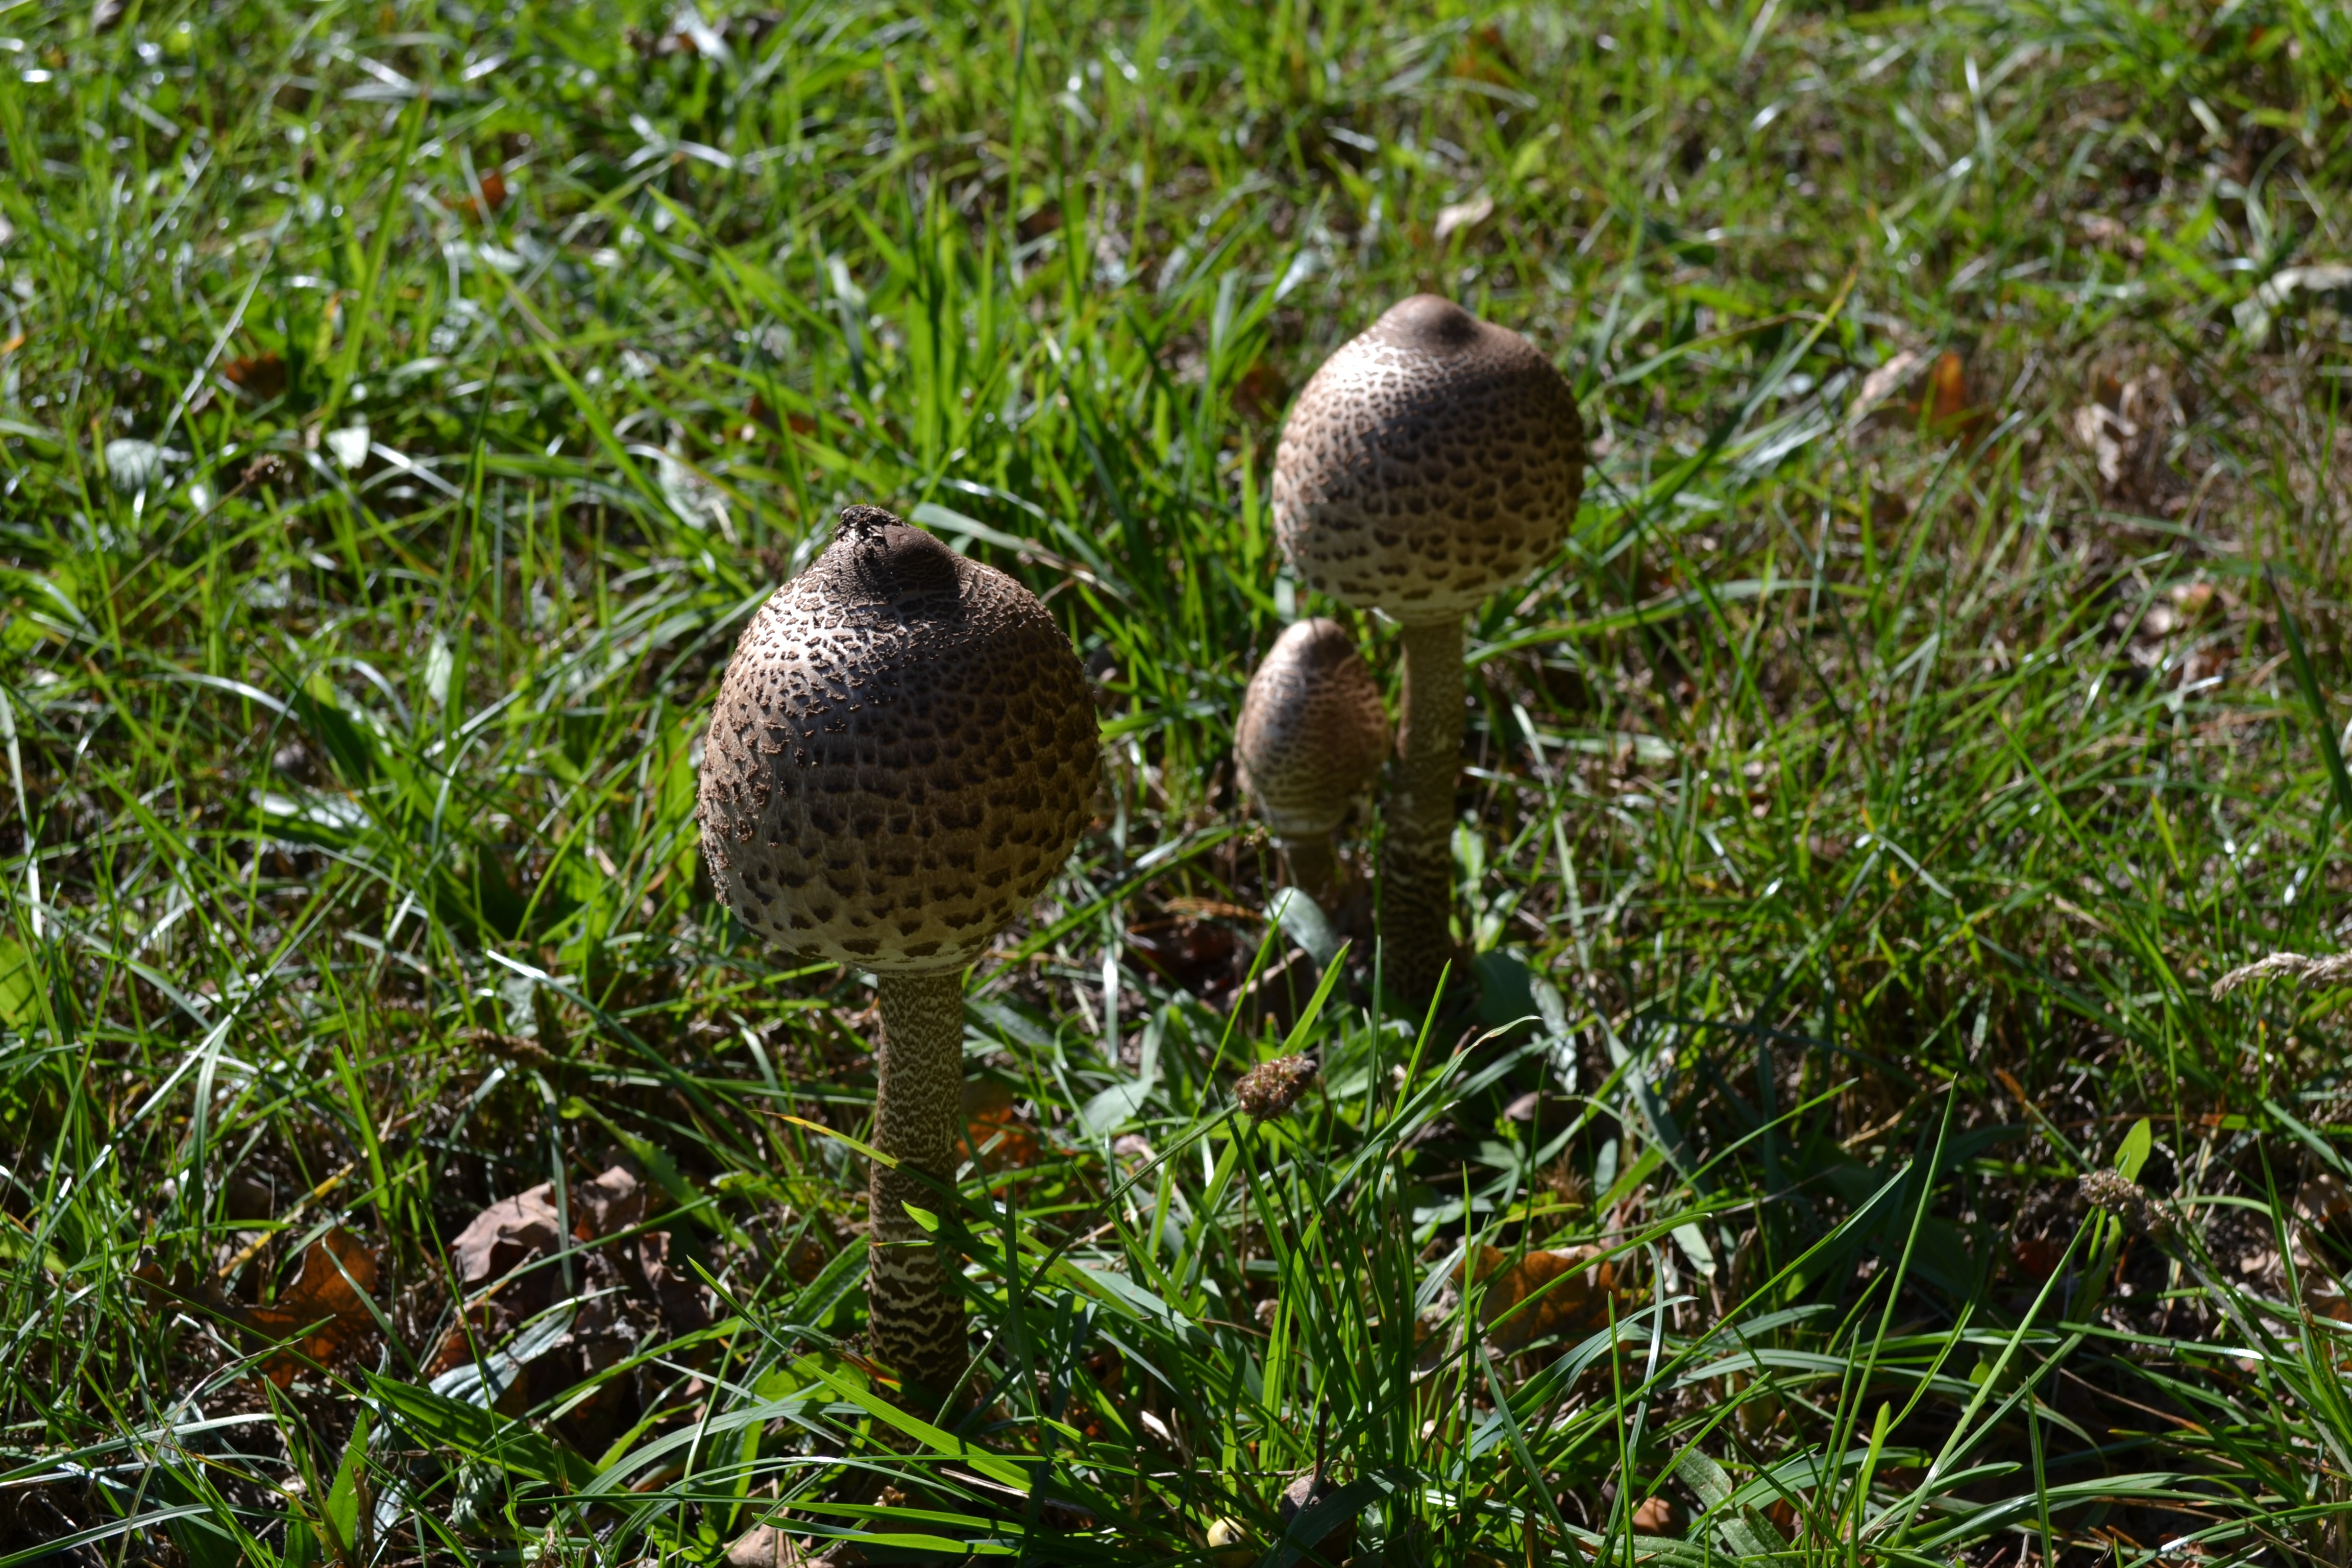
nature, grass, lawn, flower, summer, wildlife, botany, mushroom, flora, fauna, fungus, mushrooms, woodland, habitat, ecosystem, edible mushroom